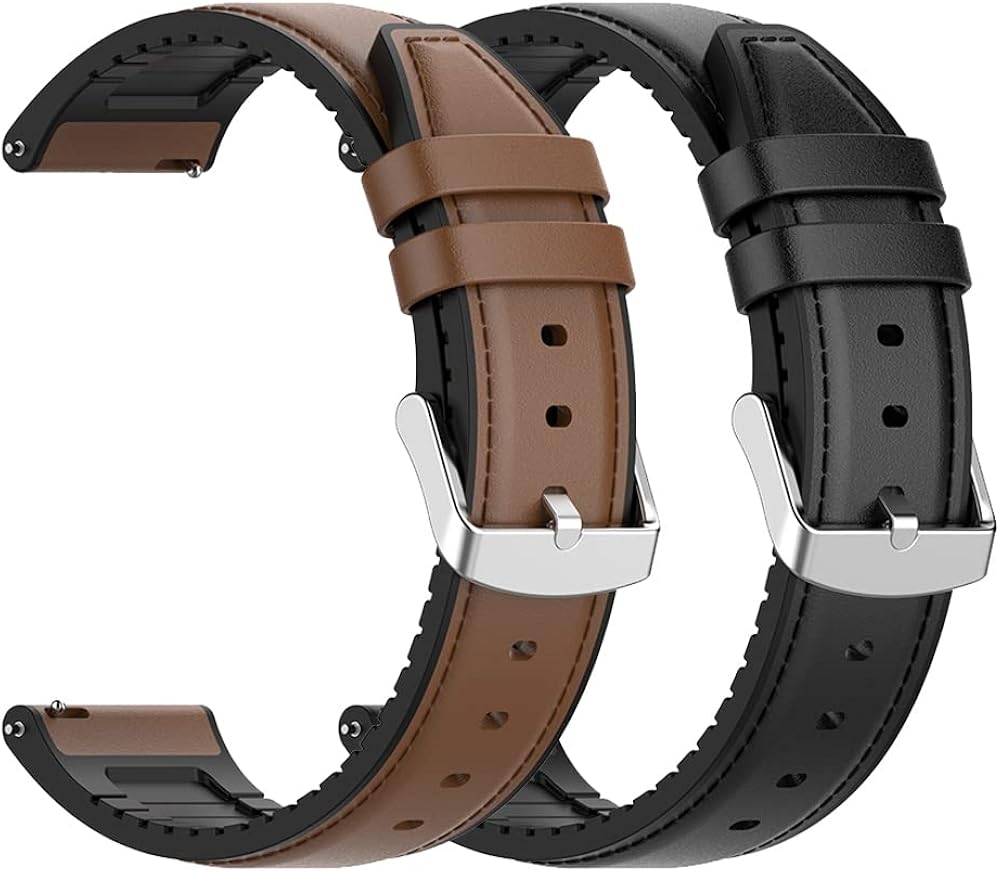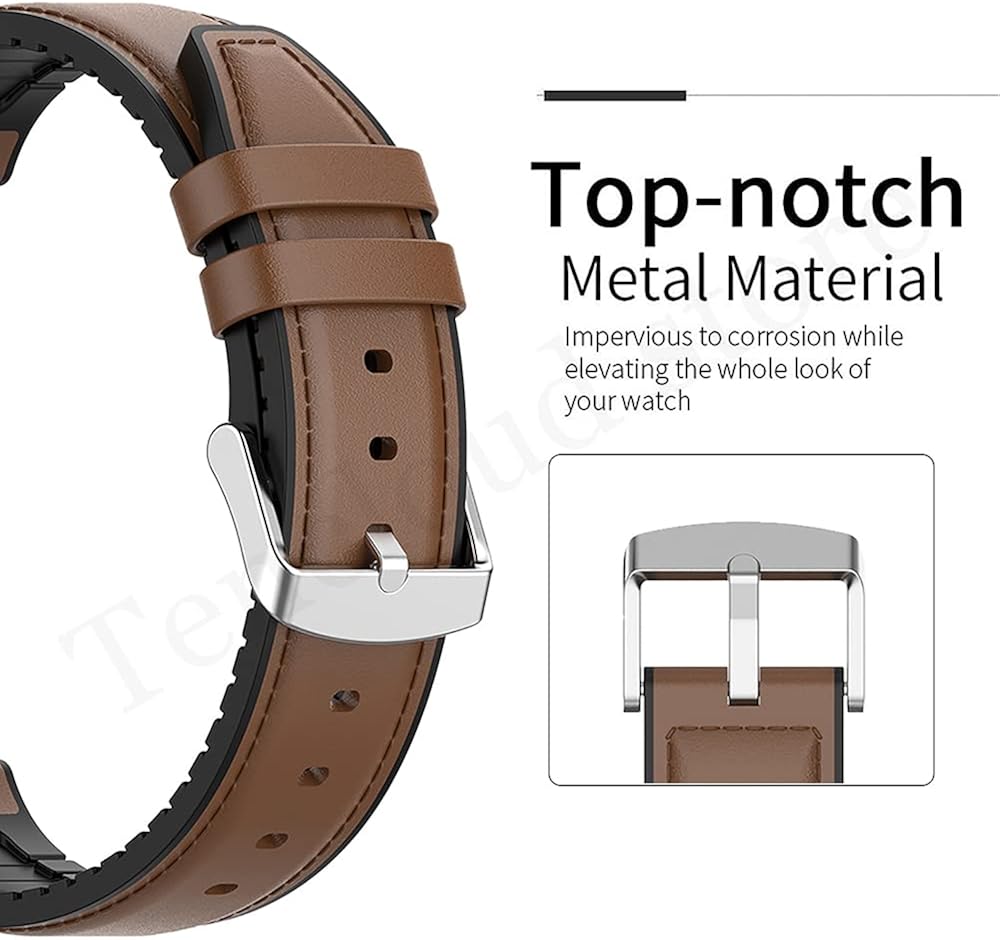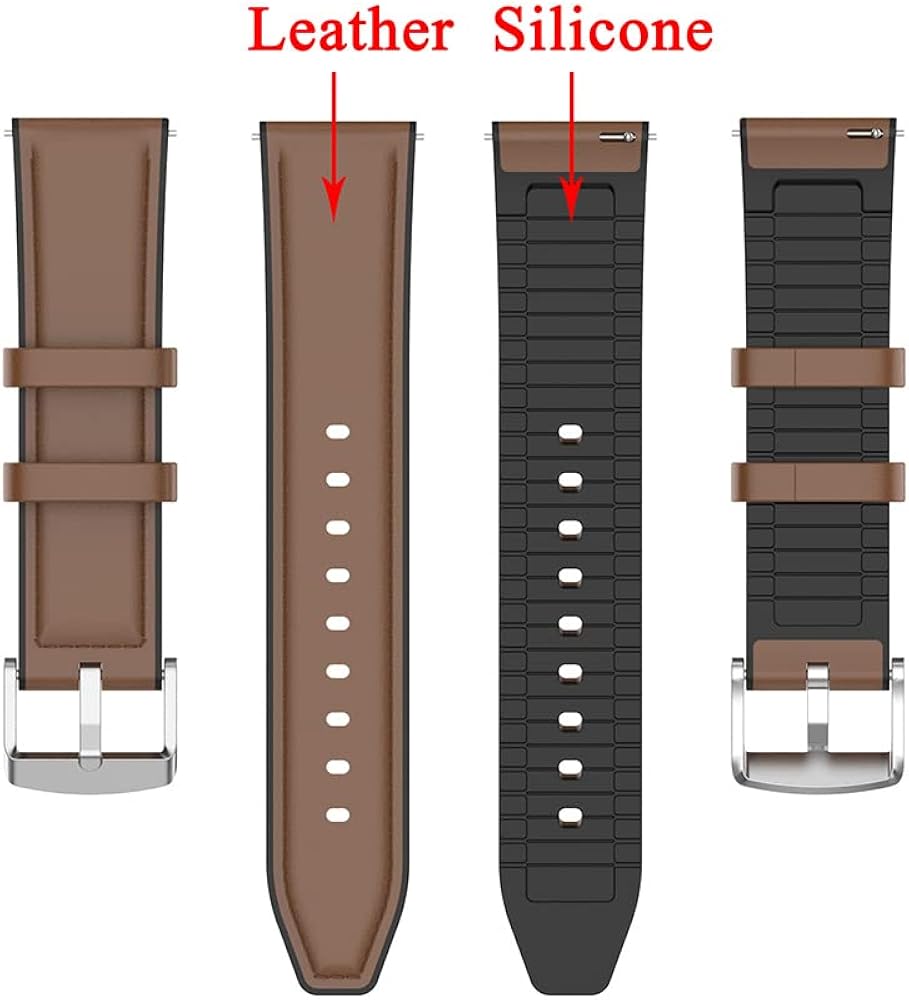
Watch Band Compatible with Amazfit GTS 3/GTS 4/GTS 4 mini/GTS 2e/GTS 2 mini/GTR mini, 20MM Band Replacement Watch Band Compatible with Amazfit Bip U Pro/Bip 3/Bip 3 Pro/Bip/Bip Lite/Bip S/Bip S lite/Bip U
Category: AMAZON FASHION
Compatible Models:  - Compatible with Amazfit Bip 3/Bip 3 Pro - Compatible with Amazfit GTS/GTS 2/GTS 3/GTS 4/GTS 2e  - Compatible with Amazfit GTS 2 mini/GTS 4 mini  - Compatible with Amazfit Bip/Bip Lite/Bip S/Bip S Lite/Bip U/Bip U Pro  - Compatible with Amazfit POP/POP Pro  - Compatible with Amazfit GTR 42mm/GTR mini  - Compatible with Zepp E  Width: 20mm Material: Silicone and Leather Package Content : 2* Straps (The smart watch not included)
Features: Buckle closure | 【Compatible Model】Compatible with Amazfit GTS/GTS 2/GTS 3/GTS 2e/GTS mini/GTR 42mm, Compatible with Amazfit POP/POP Pro, Compatible with Amazfit Bip U/Bip U Pro/Bip/Bip Lite/Bip S/Bip S lite, Compatible with Zepp E smartwatch. | 【Material 】Made of premium silicone and leather, light weight , soft and comfortable to wear, Also it is durable, Stainless steel buckle clasp provides a simple yet elegant look. | 【Band Size】It fits wrist 5.5"-8.5"(band length: 120mm+92.6mm)，Precise multiple alternative holes allow you adjust the suitable size, with comfortable touch feeling on your wrist. | 【Easy Installation】Upgraded and improved-built quick release pins feature a stable and reliable performance, very easy to install and disassemble, no falling off or loose issue, fit perfectly. | 【Package Includes】 2 x bands (smart watch is not included).